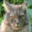
Label: cat